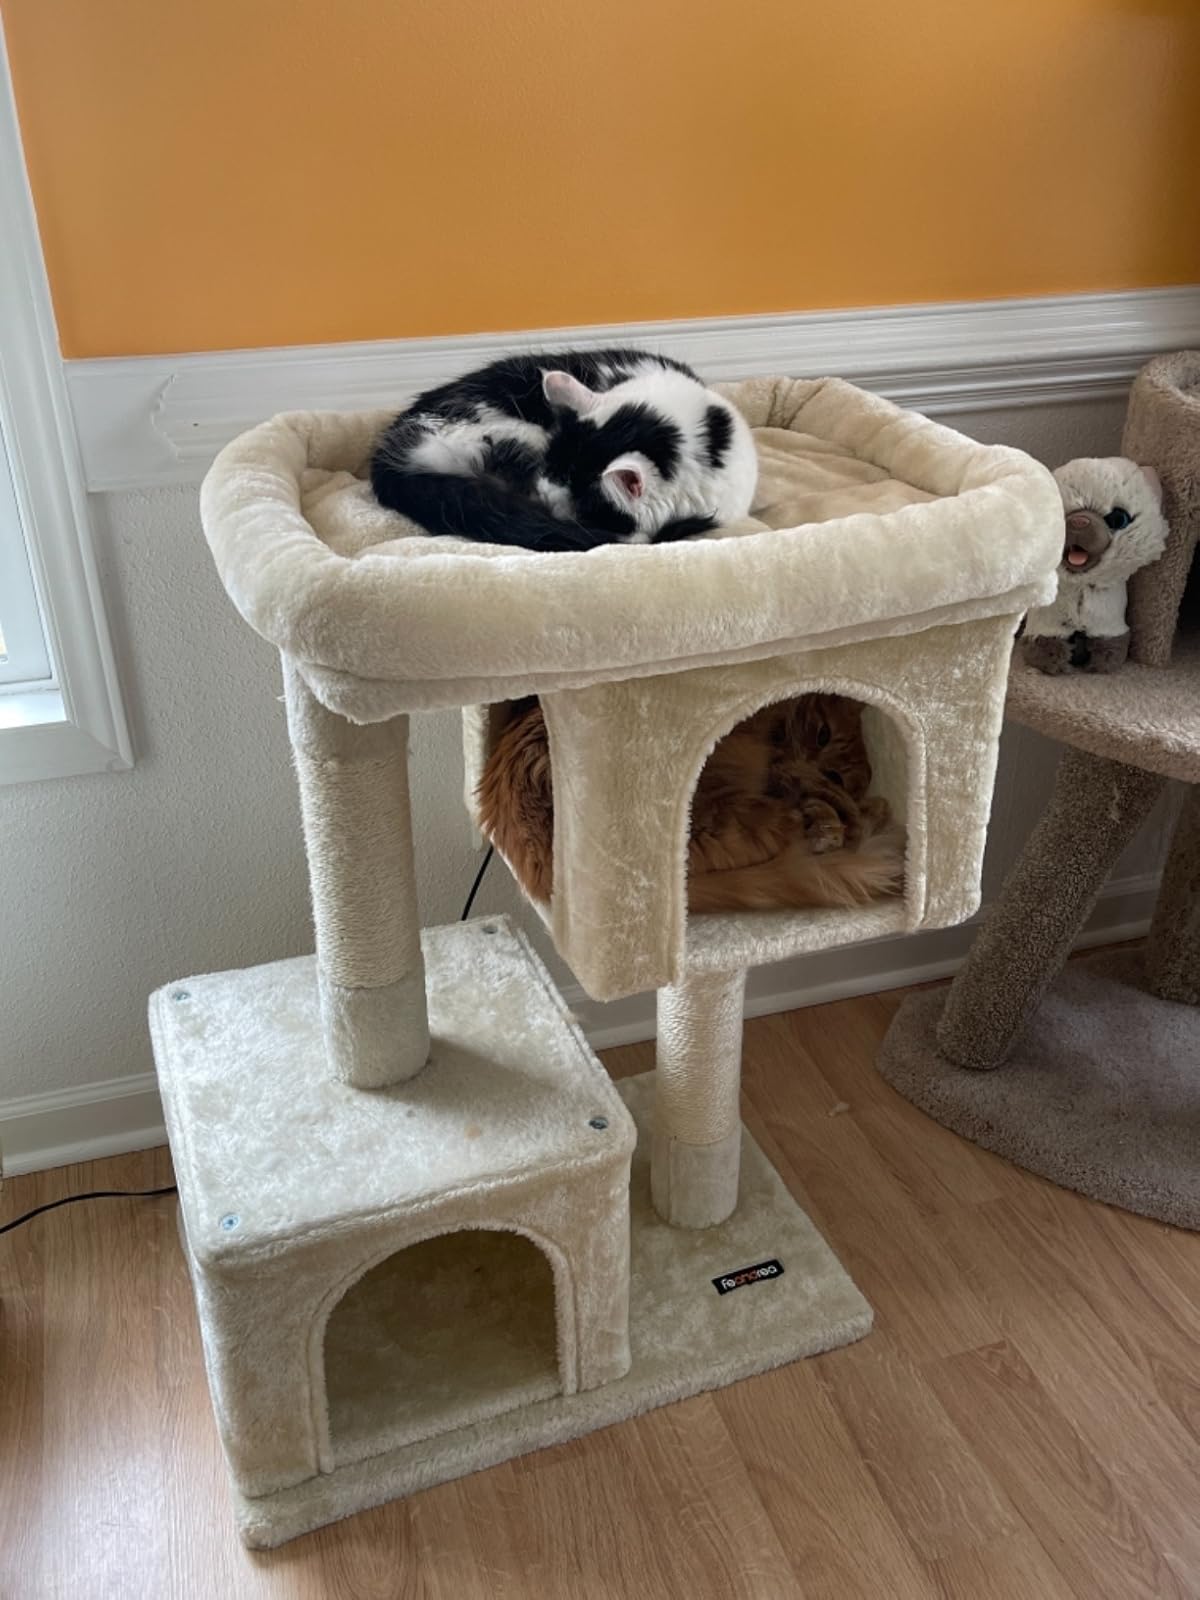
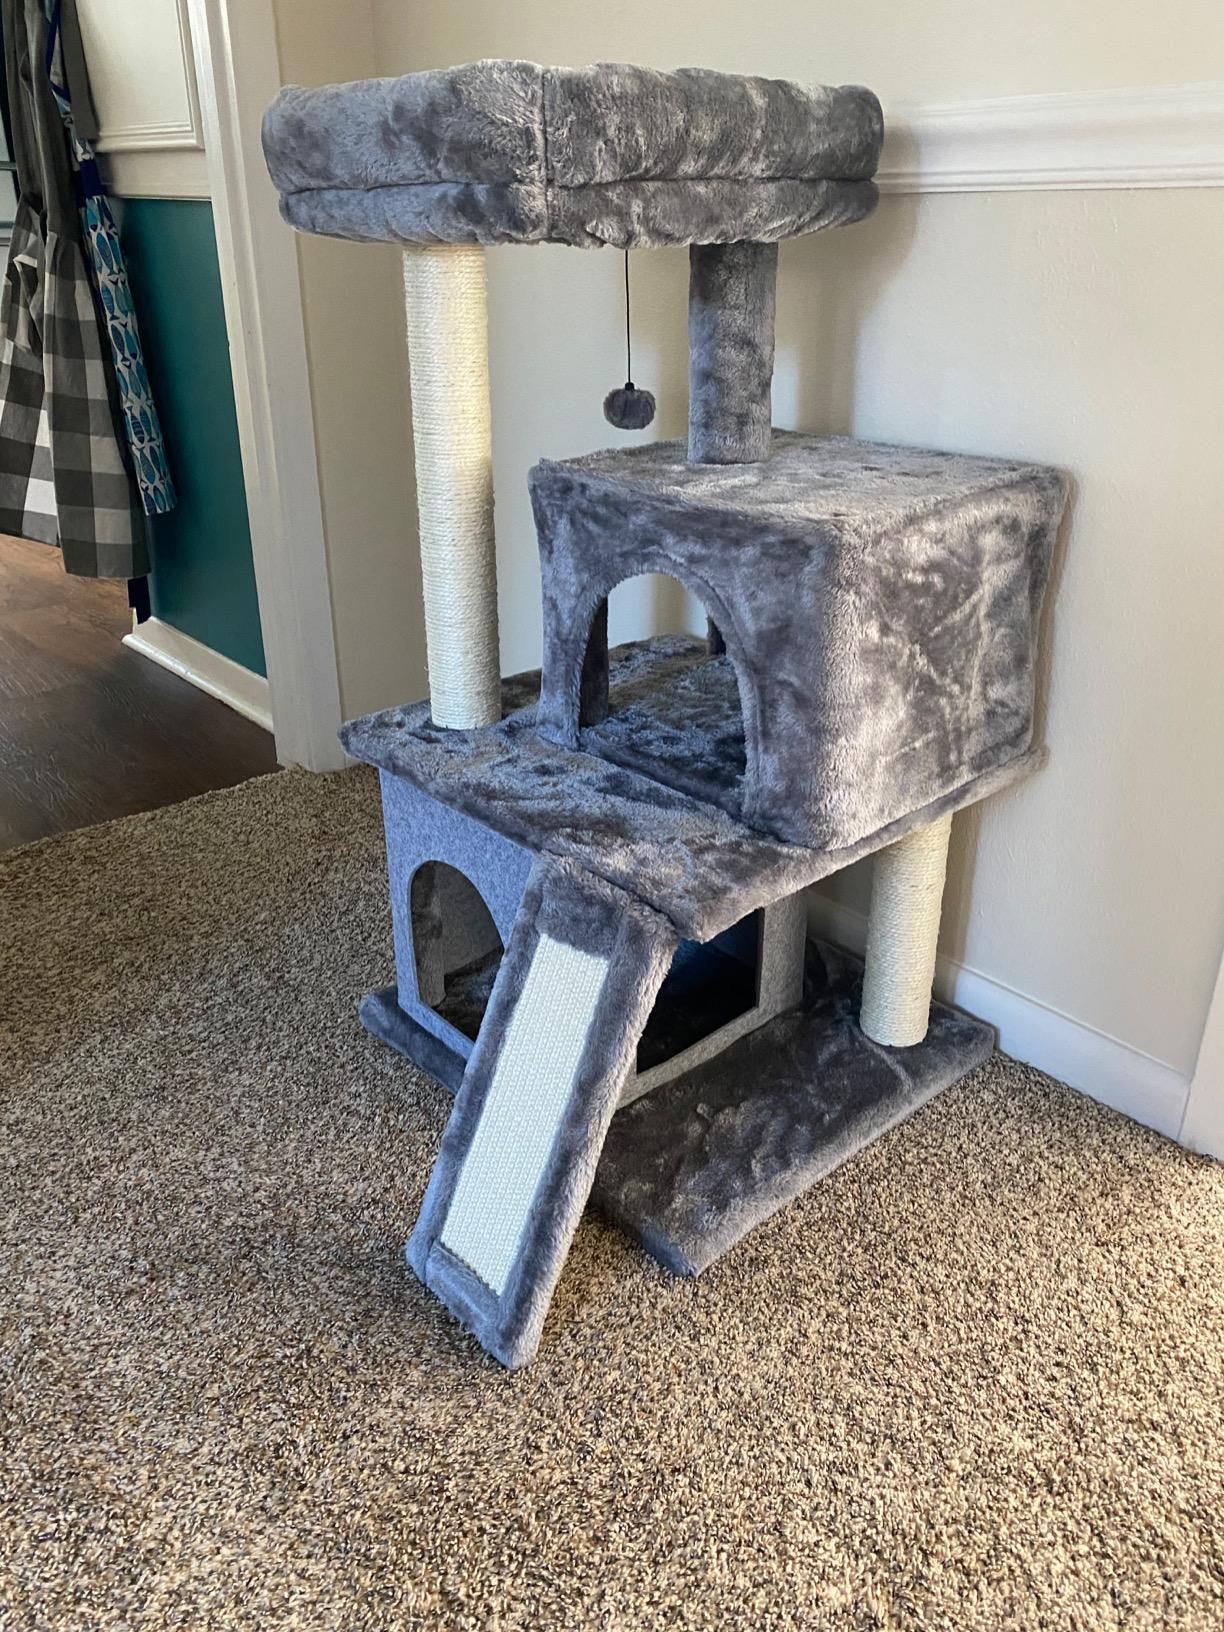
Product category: items_cat tree
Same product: no